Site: brandenburg
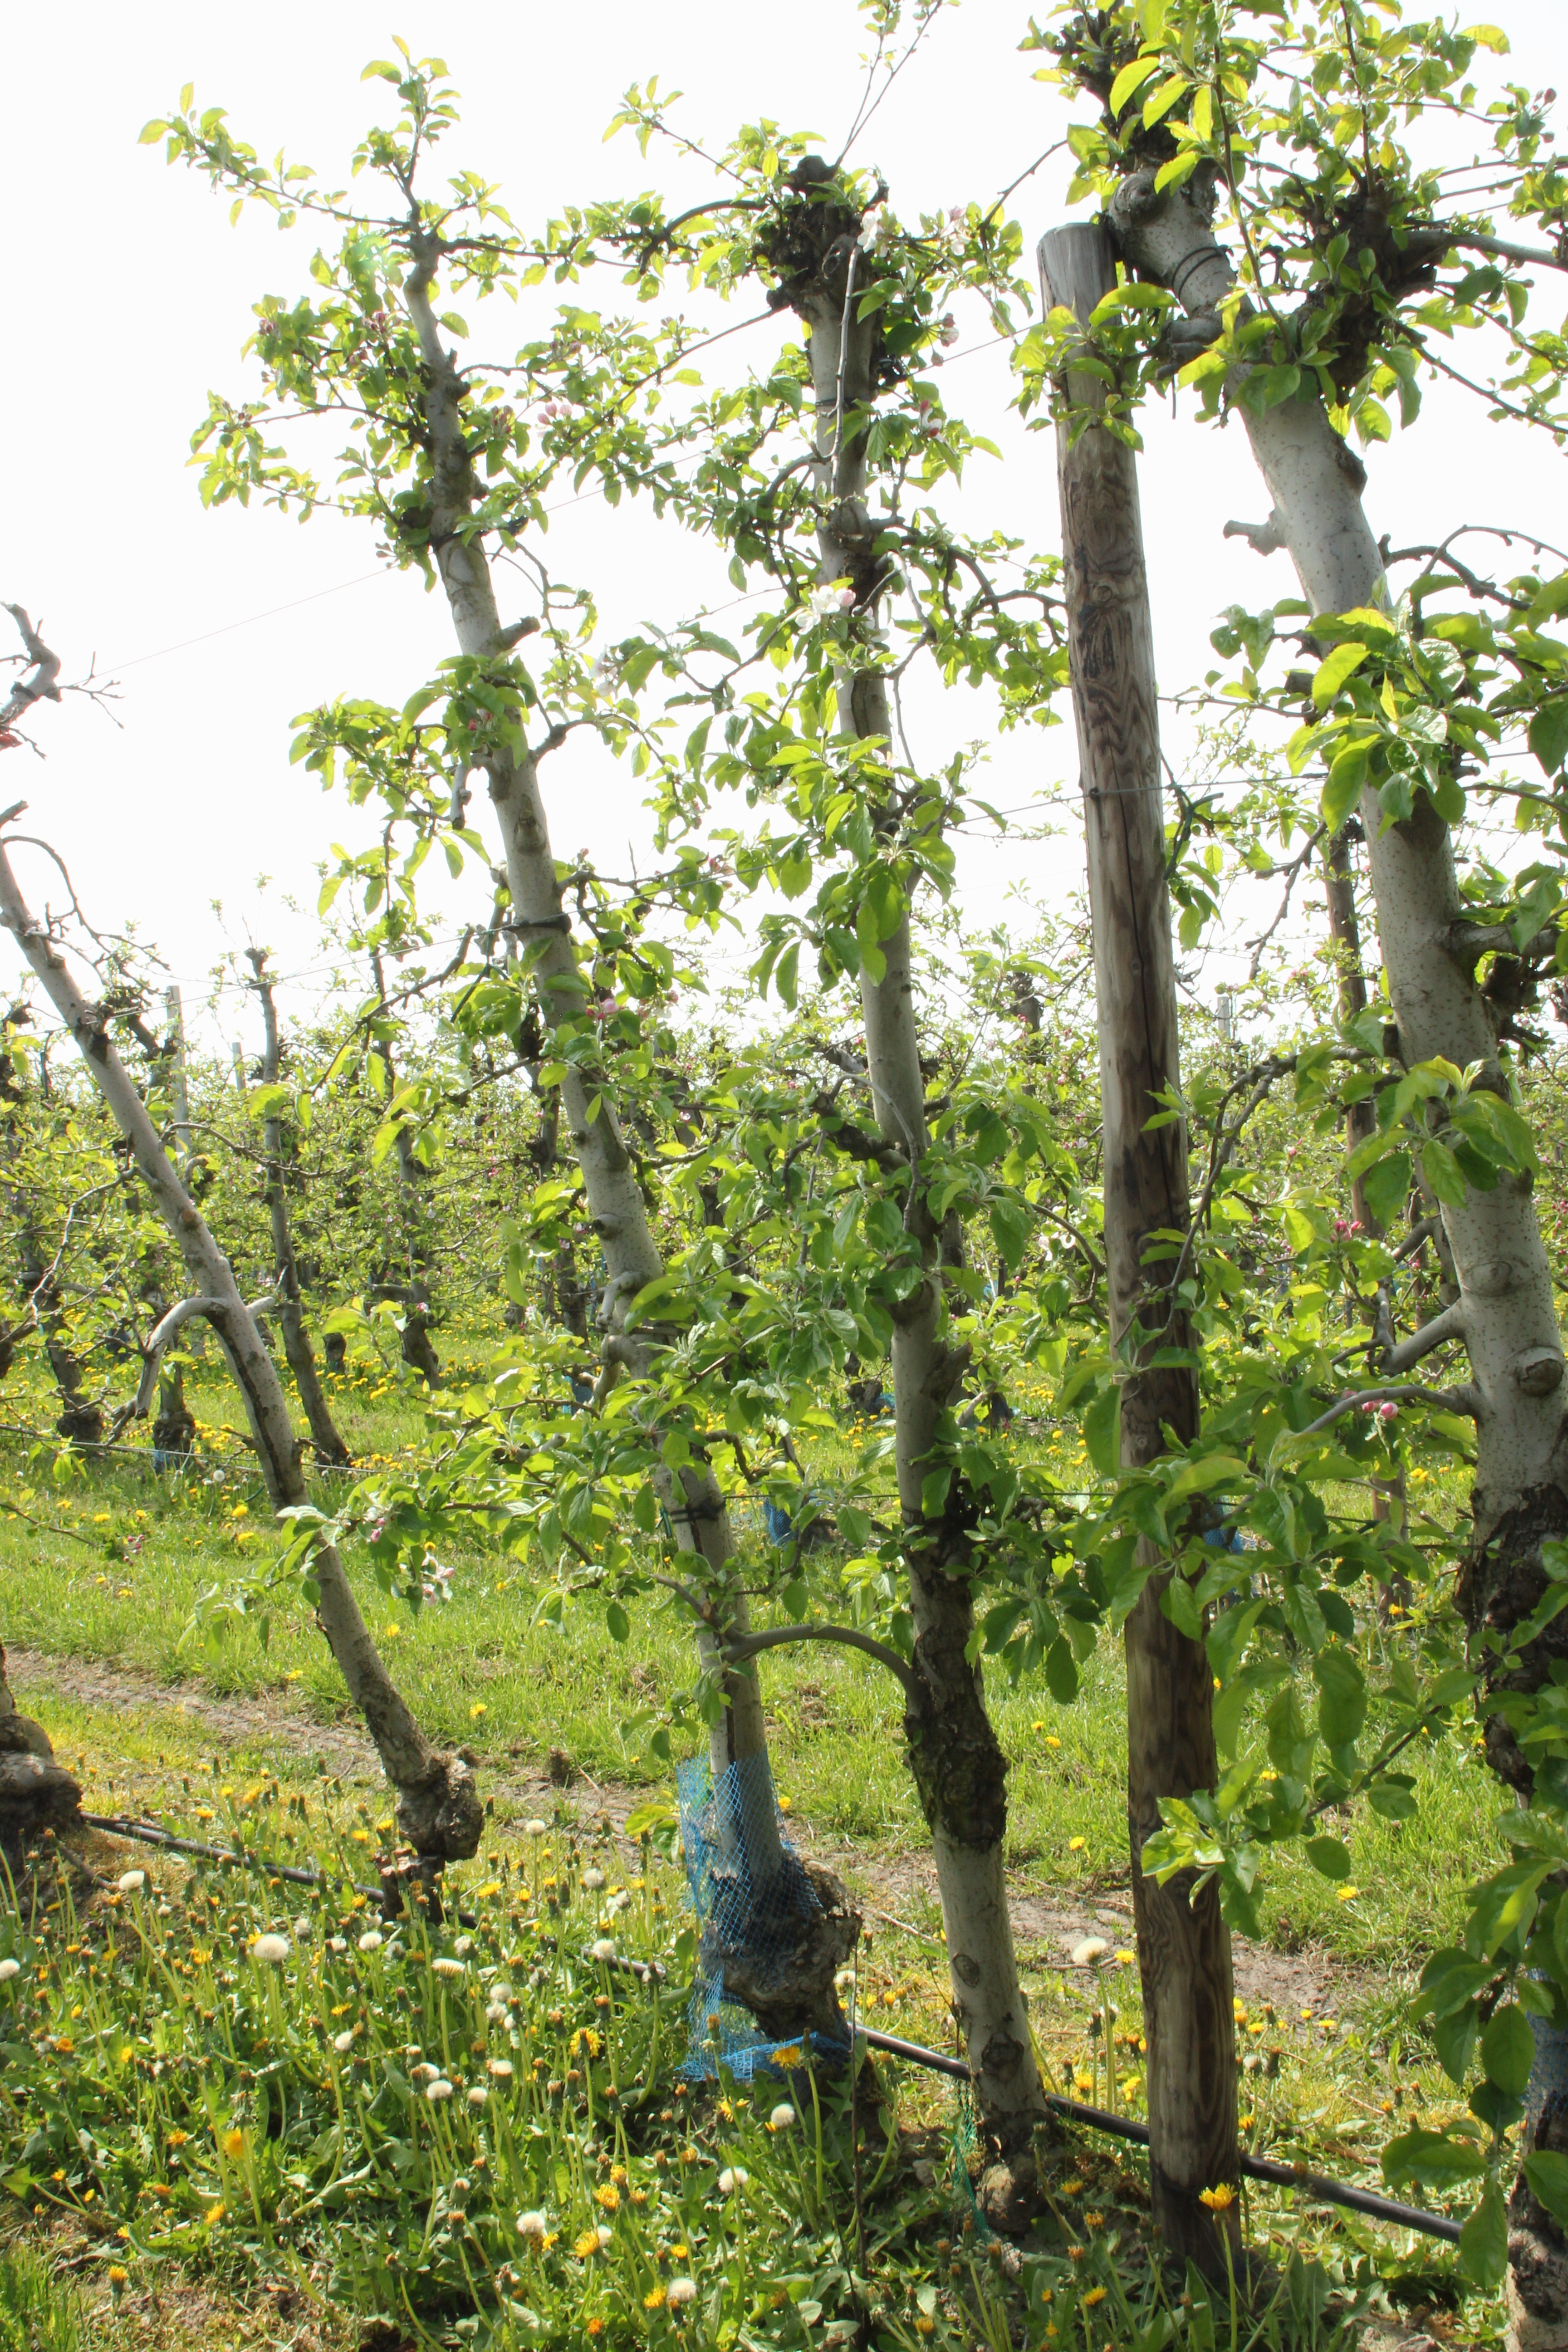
Growth stage (BBCH 60): Flowering